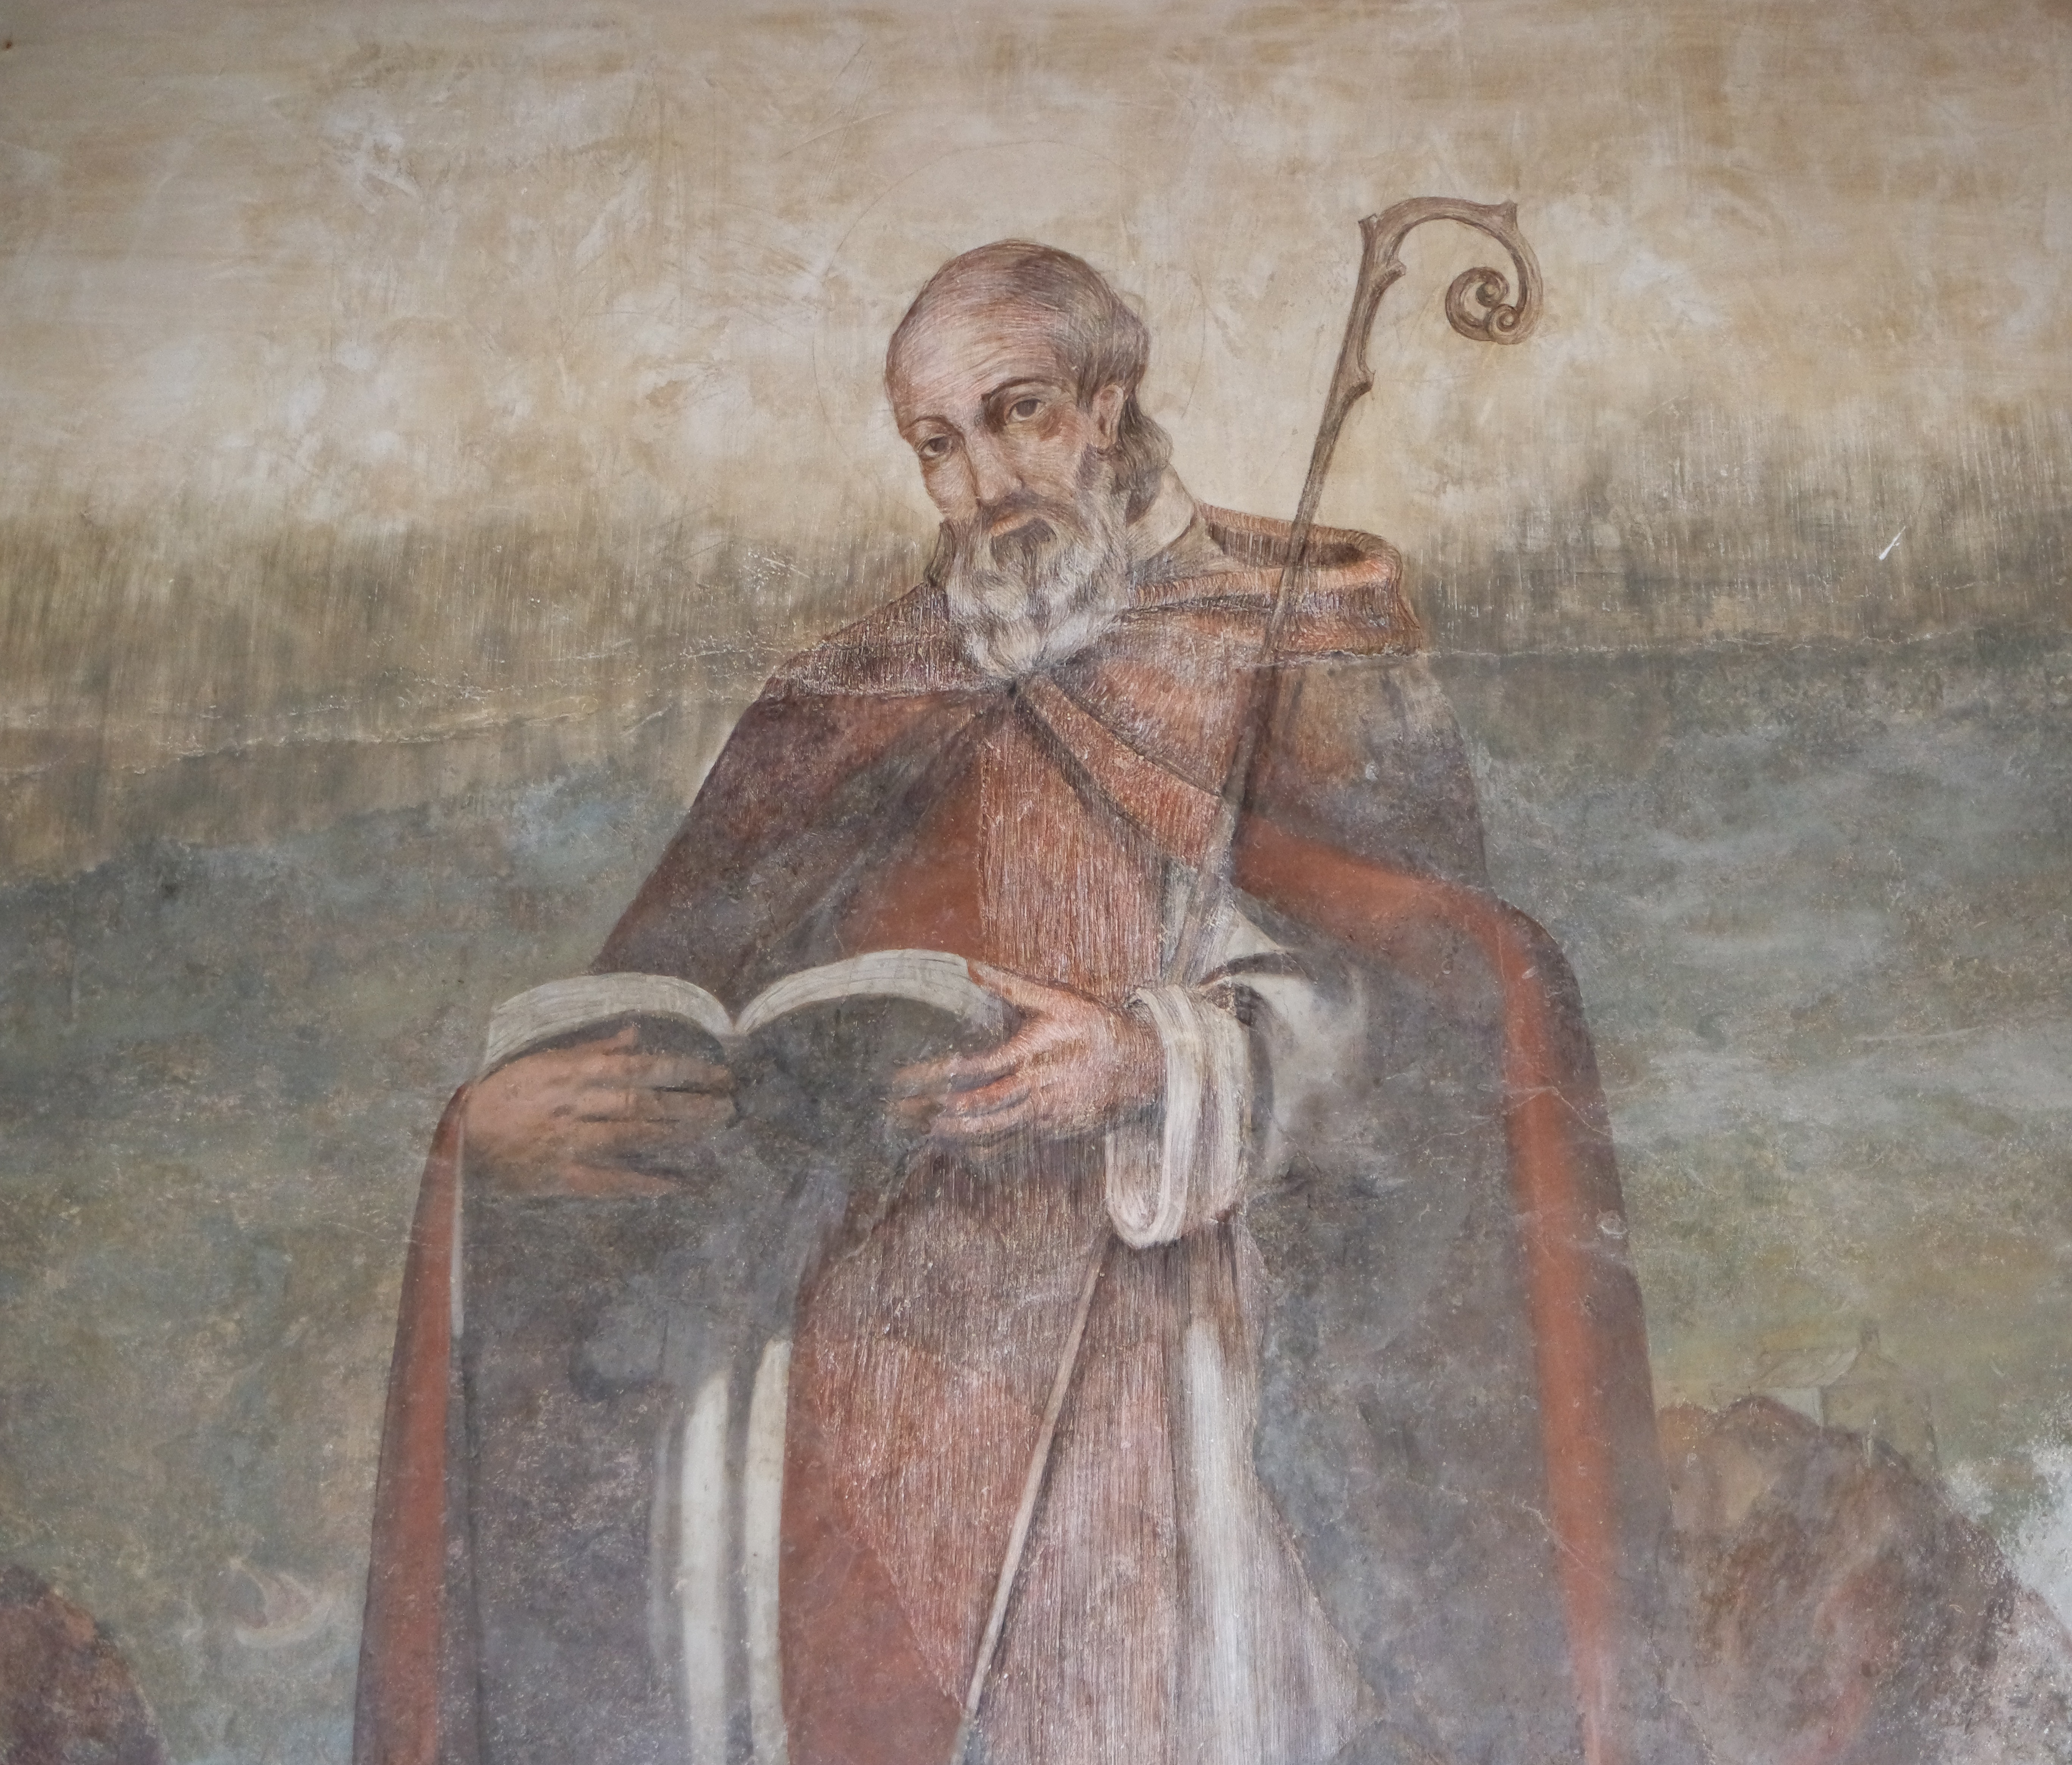
statue, portrait, fresh, painting, art, drawing, temple, mural, mythology, modern art, 14th century, mural painting, ancient history, art model, figure drawing, san gin s de jara